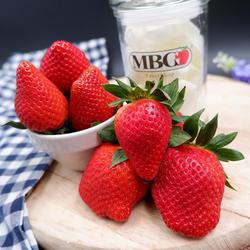
Label: Strawberry